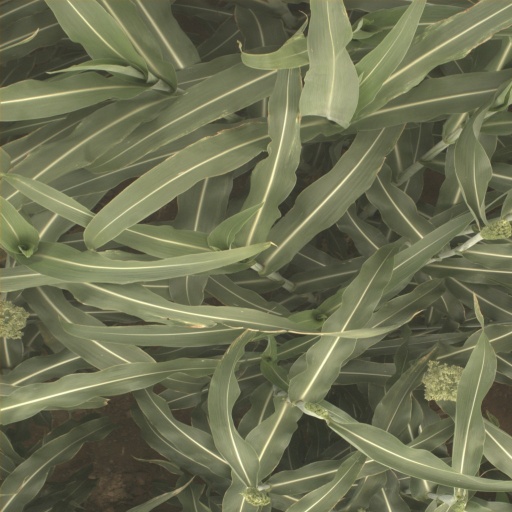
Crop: sorghum